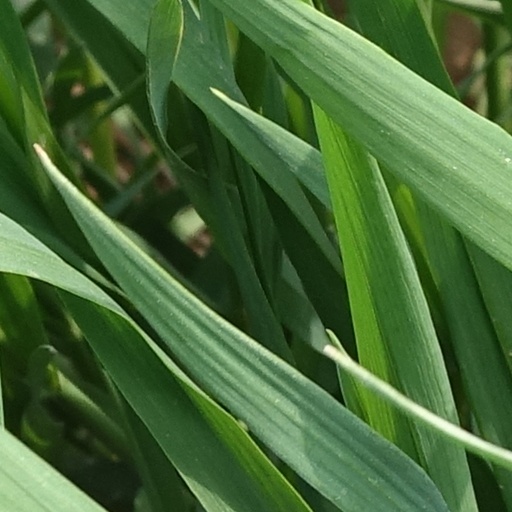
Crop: wheat